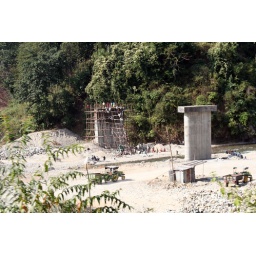
Bridge building - by hand... note the human chain to get the rocks to the top of the scaffolding